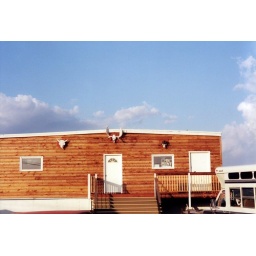
A wooden house, decorated with three animal skulls (incl. horns / antlers) in the Willow Flats neighbourhood, in Yellowknife, NWT.